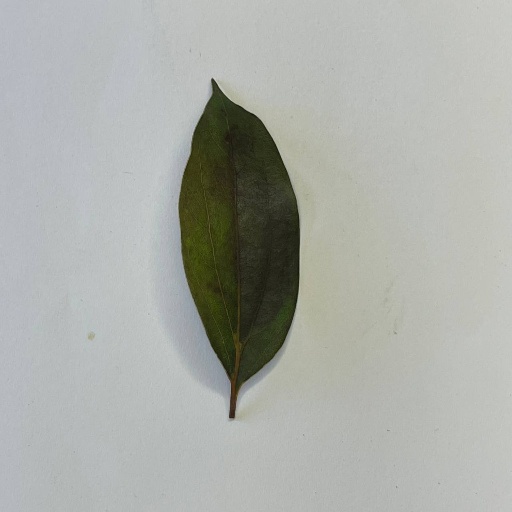
Species: Camphor
Leaf condition: Bacterial Spot